Fort Delaware State Park

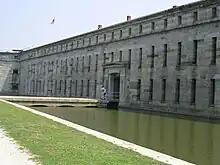
Fort Delaware

Fort Delaware State Park is a , Delaware state park on Pea Patch Island in the mid channel of the Delaware River near its entrance into Delaware Bay. It is a low, marshy island in New Castle County, Delaware, facing Delaware City on the Delaware shore and Finns Point on the New Jersey shore. Fort Delaware was built on Pea Patch Island by the United States Army in 1815, near the conclusion of the War of 1812, to protect the harbors of Wilmington, Delaware and Philadelphia, Pennsylvania. The fort was burned and rebuilt in the years prior to the American Civil War, and soon after the start of the war the fort was converted to a Prisoner of War camp. Fort Delaware continued to protect the mouth of the Delaware River through World War I and II. Pea Patch Island and Fort Delaware was declared surplus land by the United States Department of Defense in 1945.